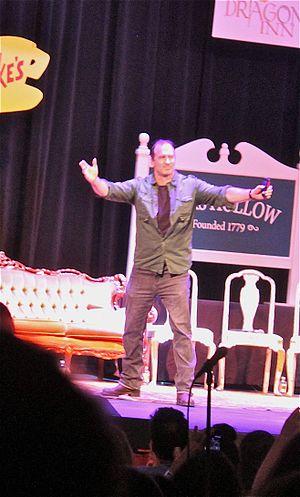
Scott Gordon Patterson, né le 11 septembre 1958 à Philadelphie, Pennsylvanie est un acteur américain.